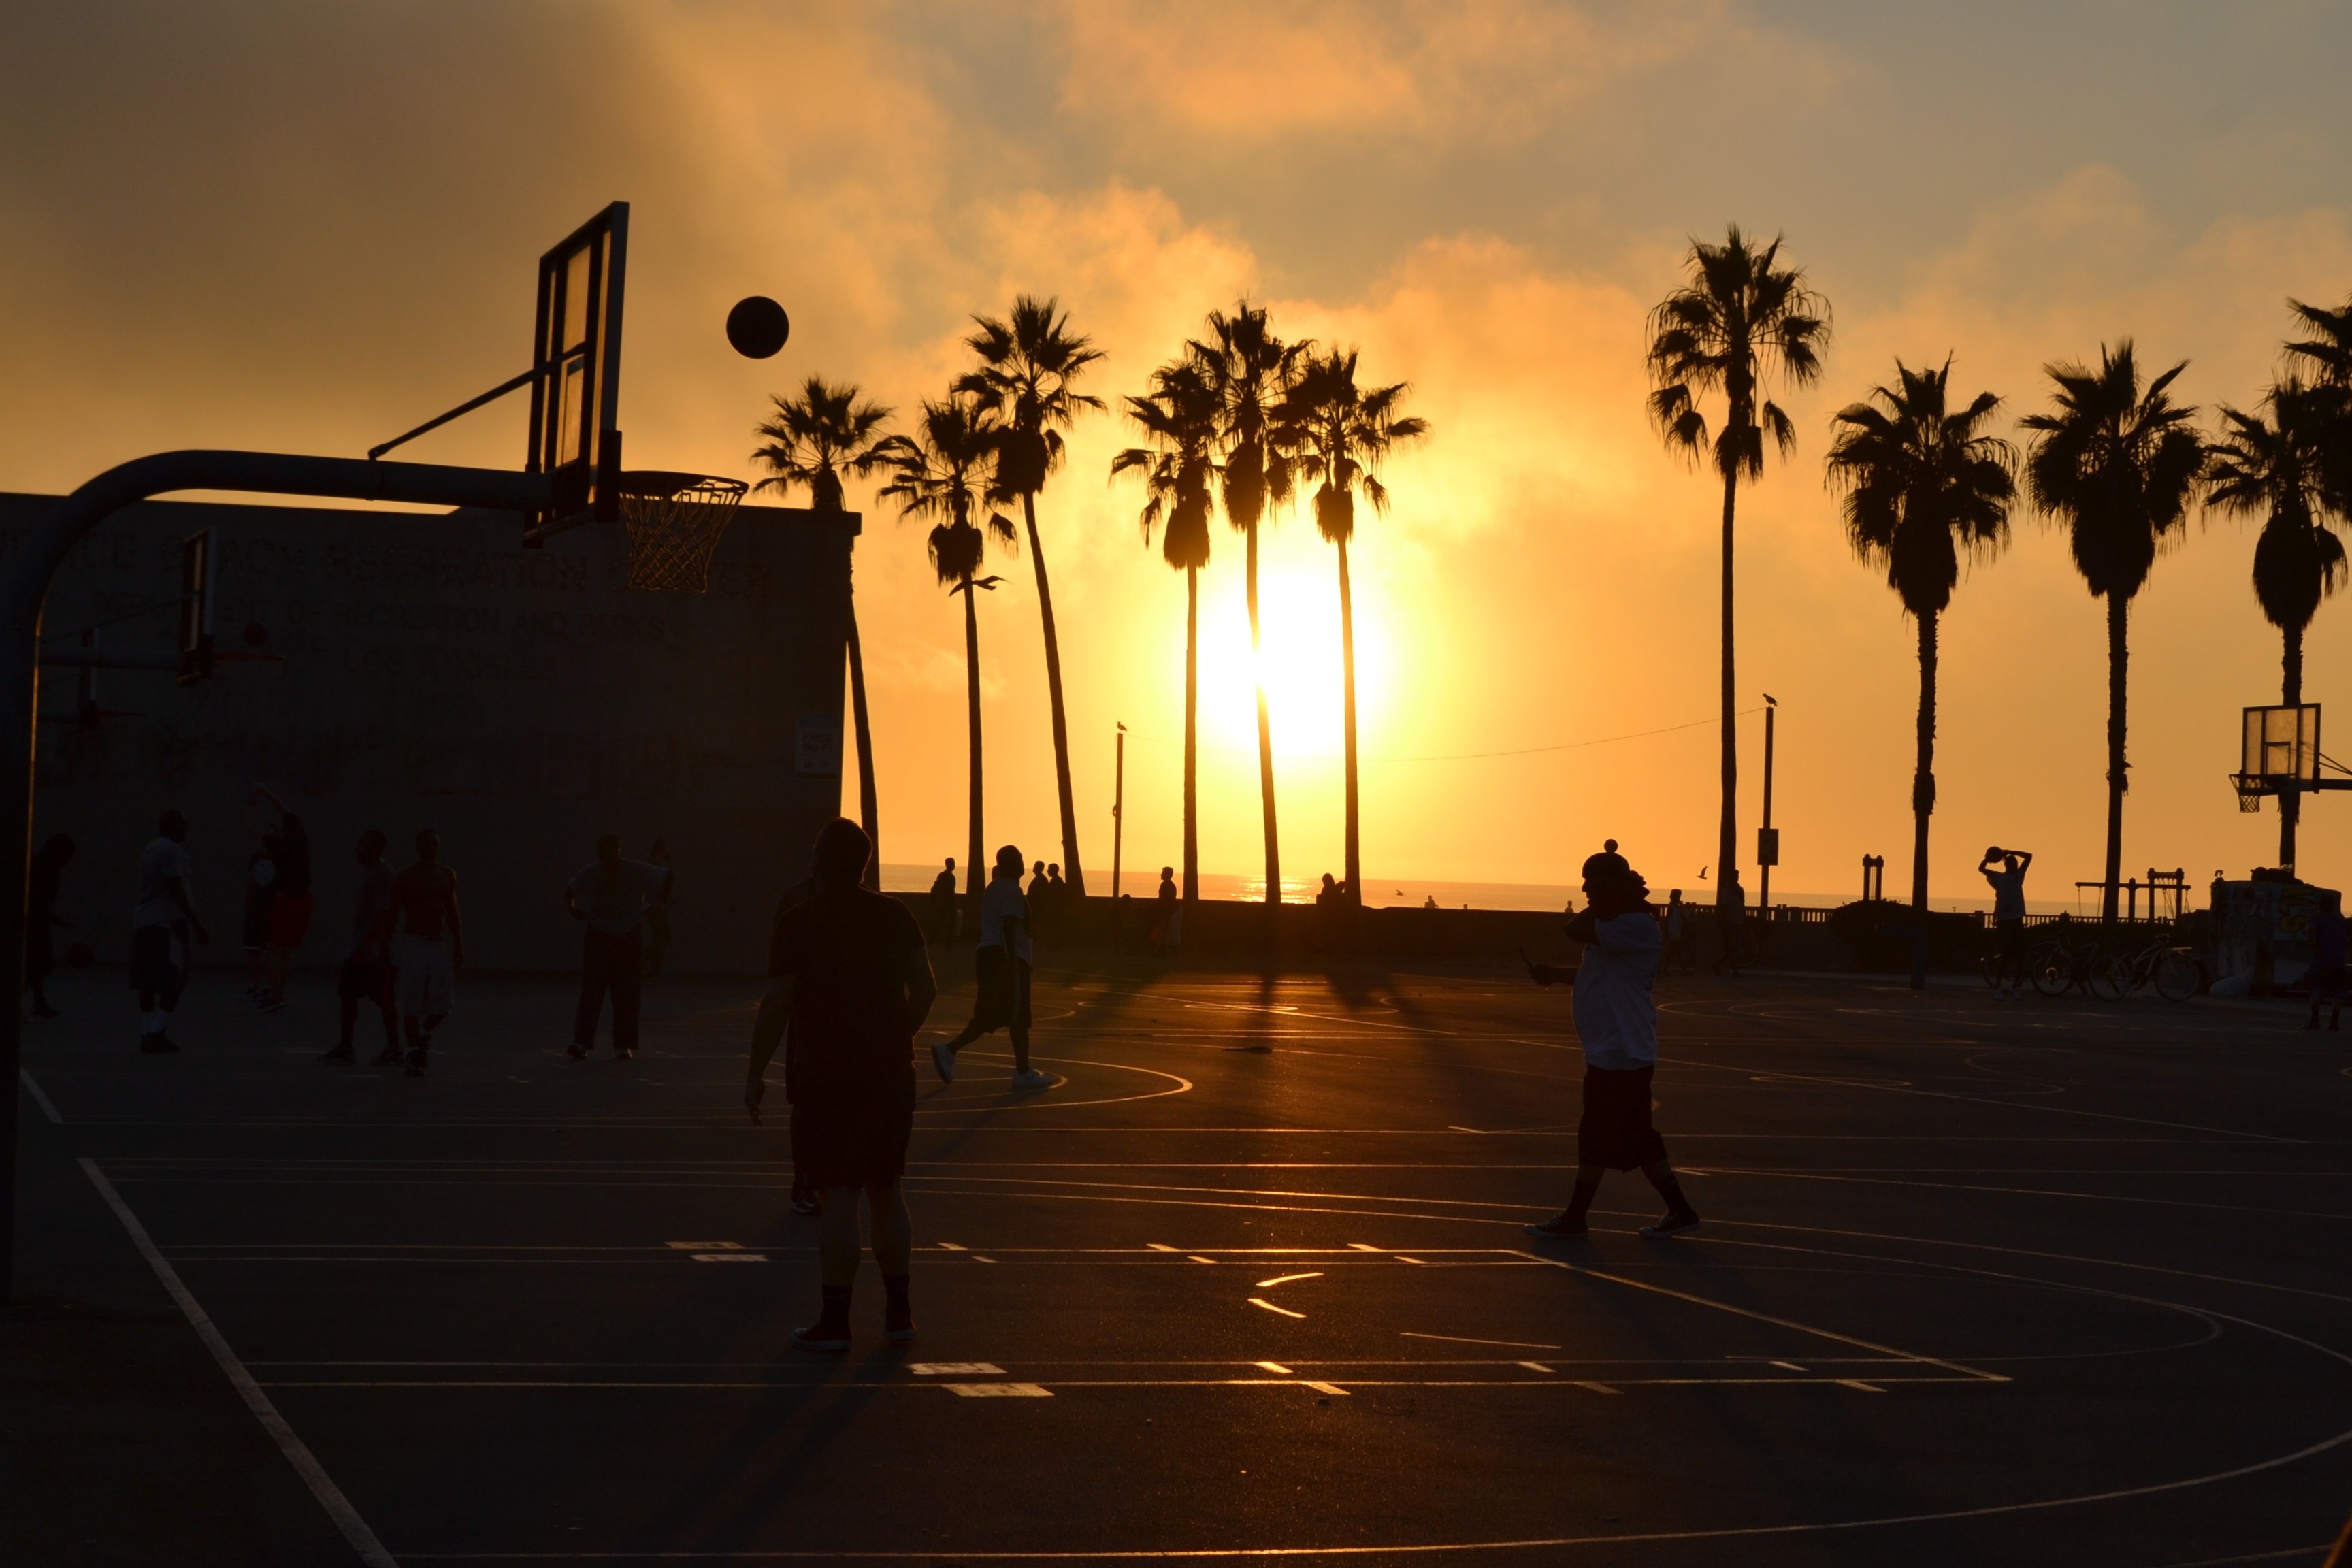
outdoor, horizon, silhouette, light, sun, sunrise, sunset, sport, night, game, play, sunlight, morning, dawn, dusk, evening, reflection, basketball, basketball court, court, arecales